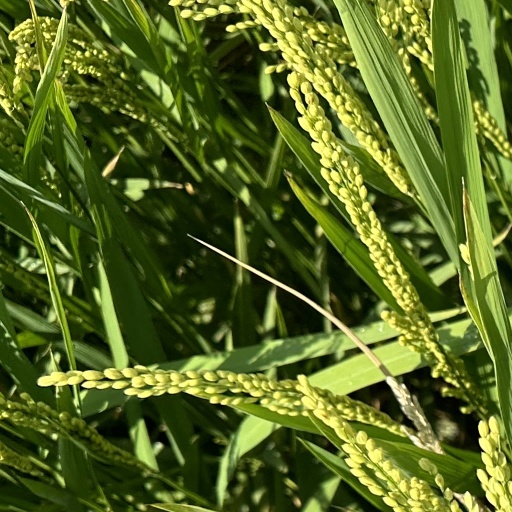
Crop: rice